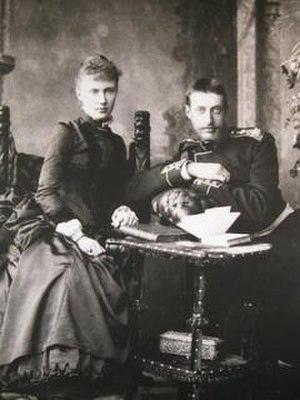
Élisabeth de Saxe-Altenbourg – plus formellement Son Altesse la princesse Élisabeth-Augusta-Marie-Agnès de Saxe-Altenbourg – est née le 25 janvier 1865 à Meiningen, dans le royaume de Saxe, et morte le 24 mars 1927 à Leipzig en Allemagne, dans le Land de Saxe.
Constantin Constantinovitch de Russie, né à Strelna le 10 août 1858, mort à Pavlovsk le 2 juin 1915, est un grand-duc de Russie, petit-fils du tsar Nicolas Iᵉʳ et neveu d'Alexandre II, qui fut célèbre comme dramaturge, poète et traducteur. Il est connu dans les cercles littéraires de son époque sous le nom de pseudonyme de K.R., les initiales de son nom en cyrillique. Il était aussi adjudant-général, général d'infanterie, inspecteur général des institutions d'enseignement militaire, président de l'Académie impériale des Sciences de Saint-Pétersbourg.